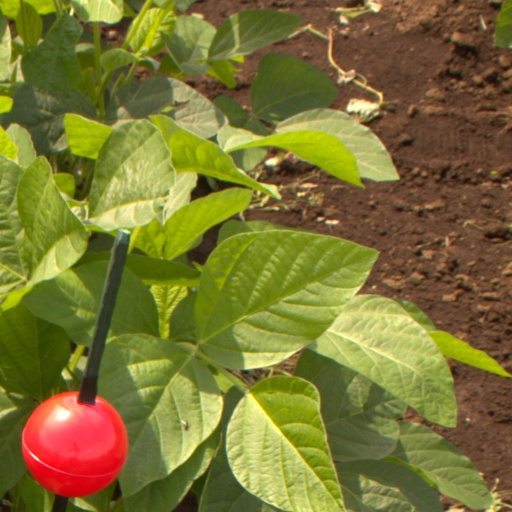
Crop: soybean